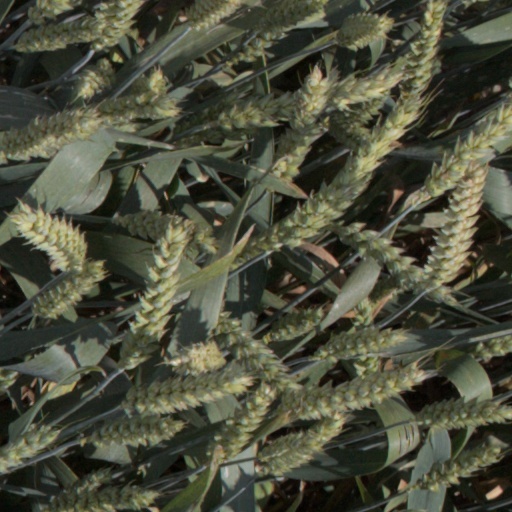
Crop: wheat